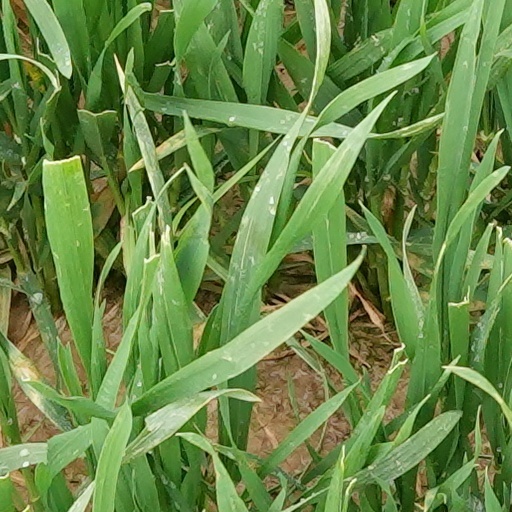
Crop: wheat